Asian feminist theology

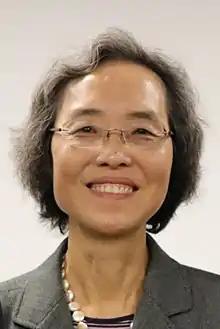
Kwok Pui-lan

The decolonization of Asia saw the rise in the 1960s of new Asian theology being written by figures such as M. M. Thomas, Kosuke Koyama, and D. T. Niles. However, these men tended to look to traditional Asian cultures and practices as sources for their theology, neglecting the experiences of women and romanticizing Asian traditions without properly critiquing their patriarchal elements. Chinese theologian Kwok Pui-lan writes "challenging the colonial legacy, these theologians sometimes were too eager to embrace the cultural traditions of Asia, without taking sufficient notice of their elitist and sexist components." Wai-Ching Angela Wong furthers this point, noting that "Asianness and nationalism alike will easily fall into the old trap of orientalism, which fixes 'the Orient' in time and place"; this is especially oppressive to Asian women.